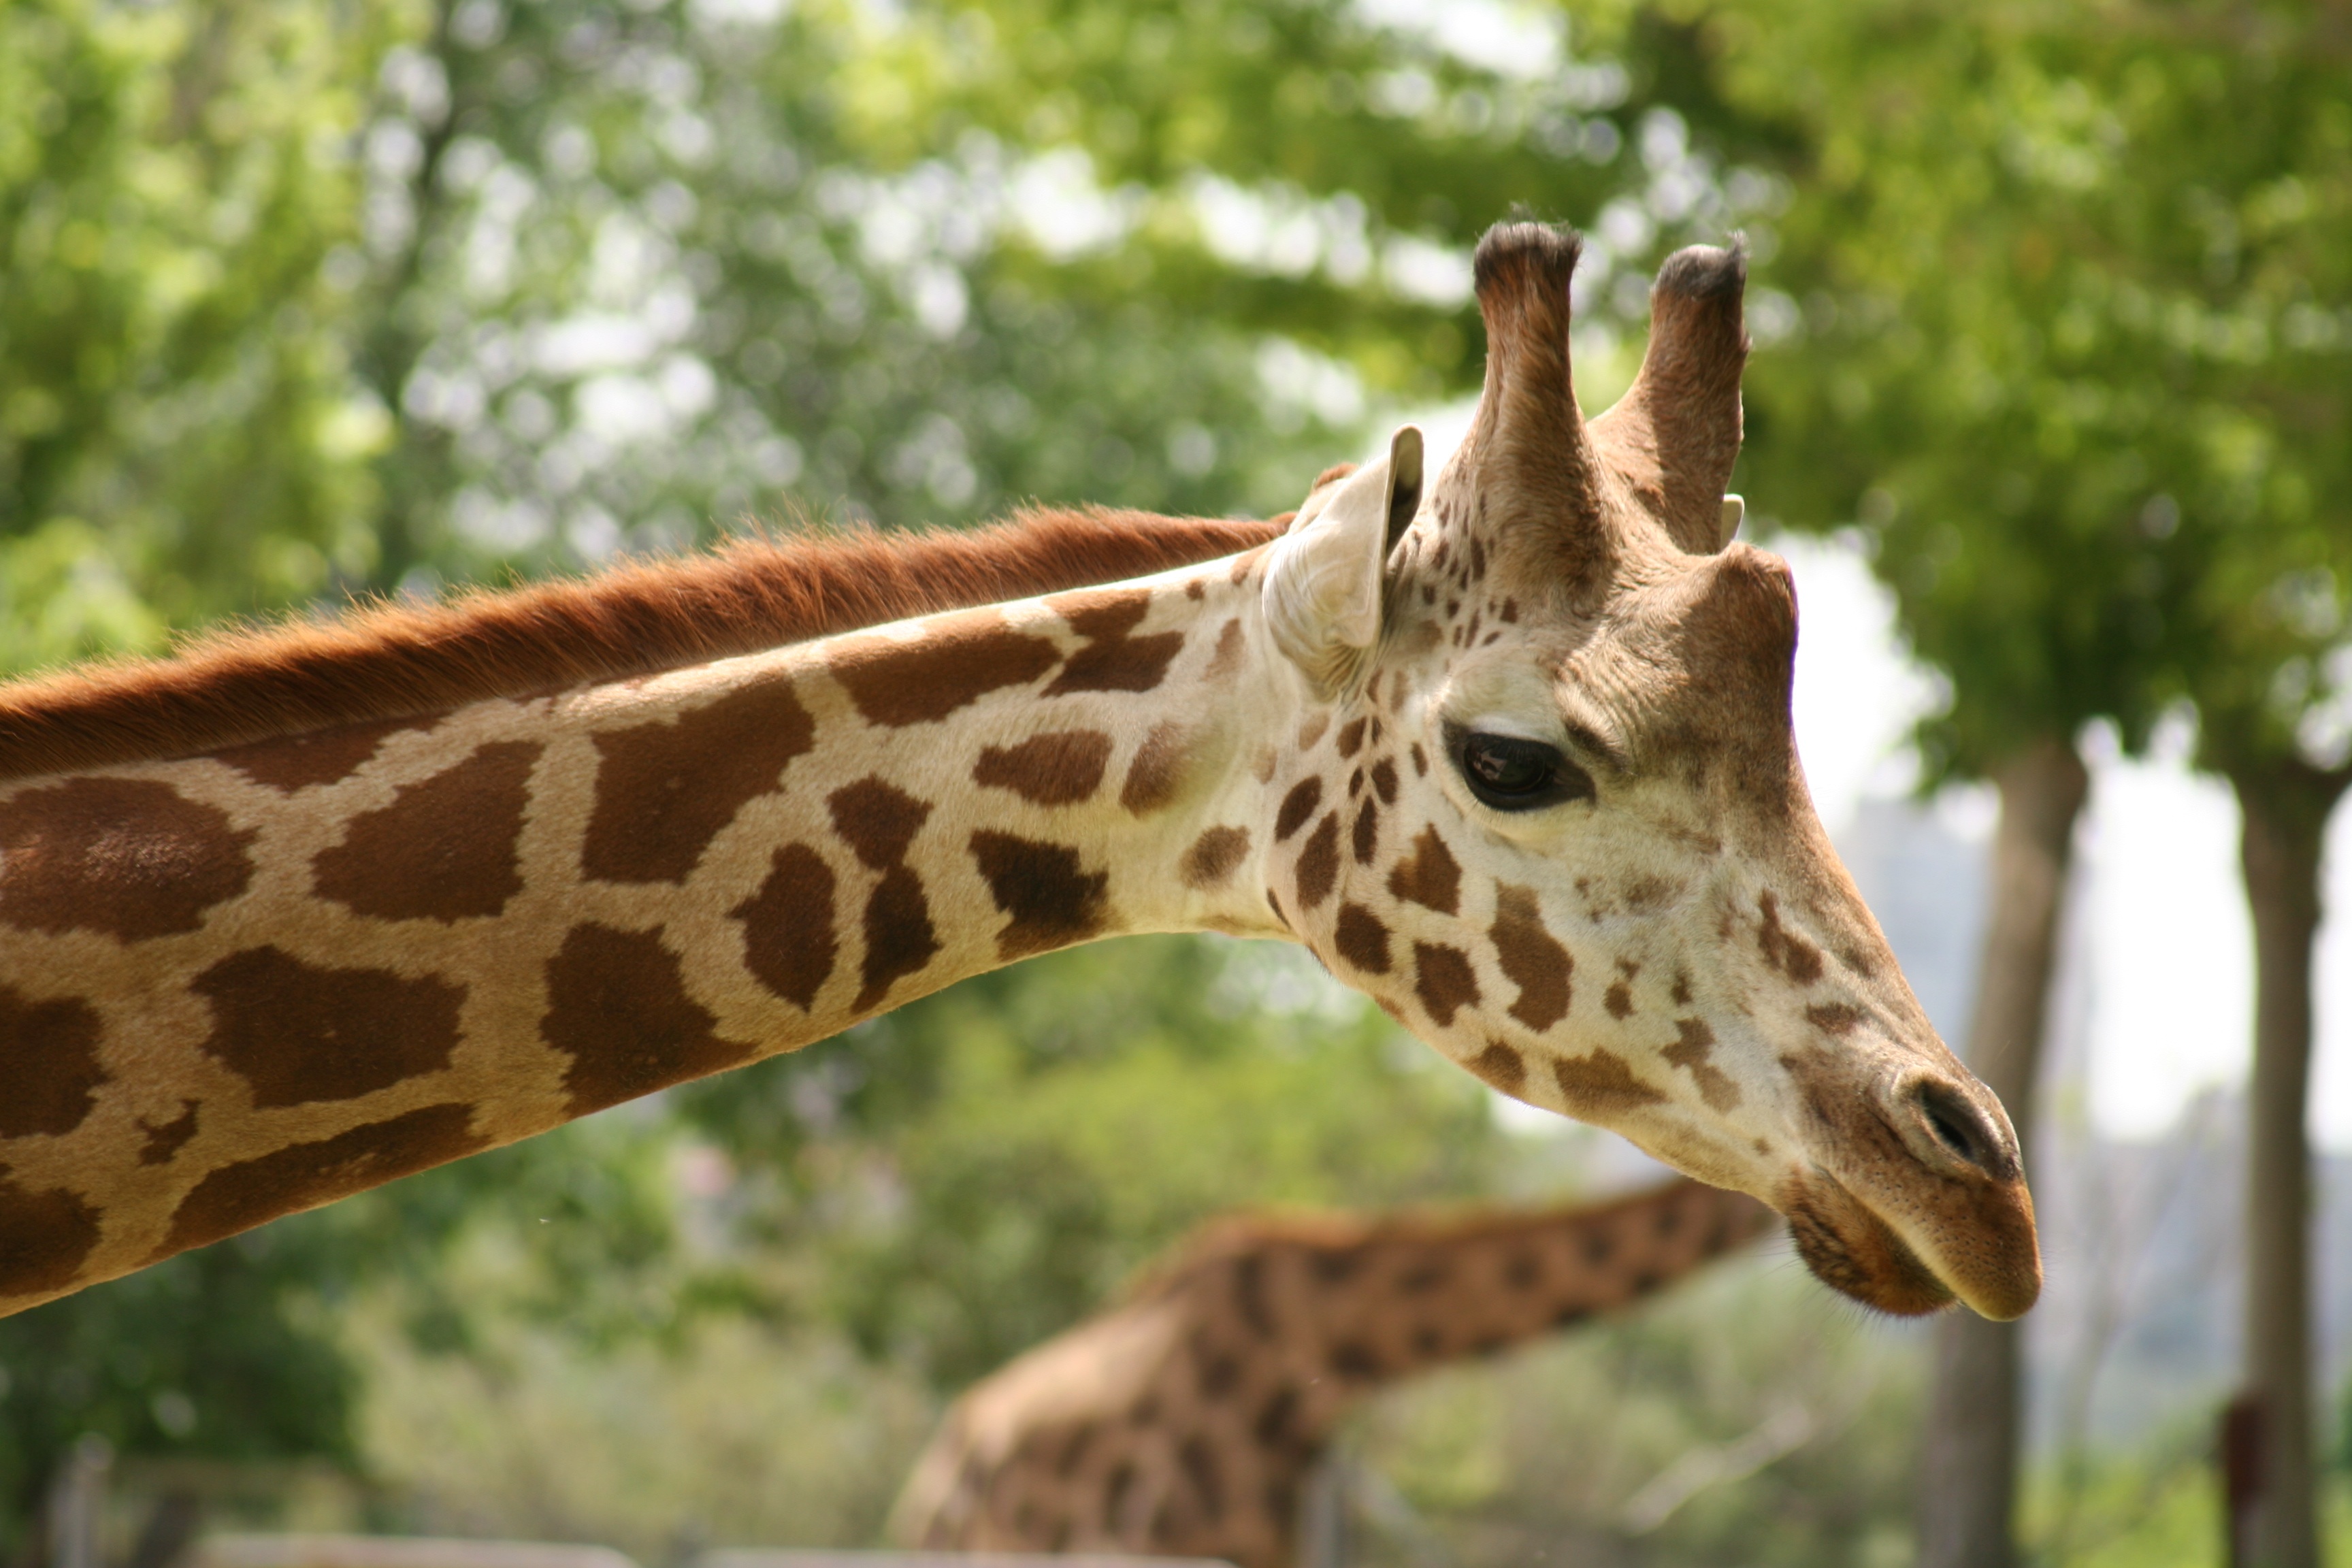
nature, wildlife, zoo, pattern, tropical, brown, mammal, fauna, savanna, giraffe, design, neck, head, spots, tall, vertebrate, horns, safari, masai, giraffidae